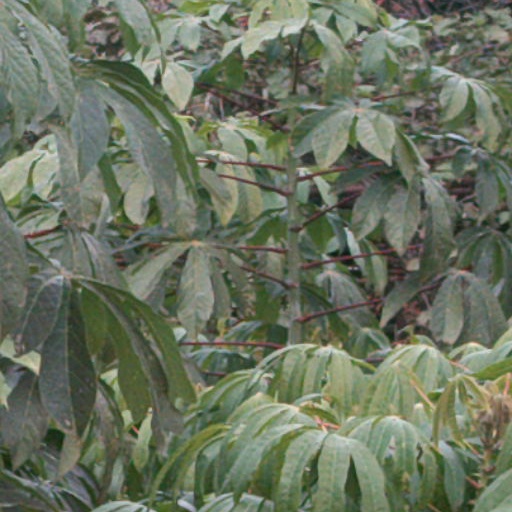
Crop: cassava